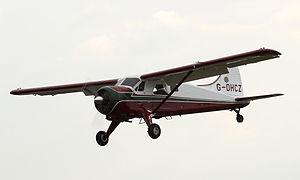
Le de Villanelle Canada DÉC-2, aussi connu sous le nom de Beaver, est un petit avion monoplan.